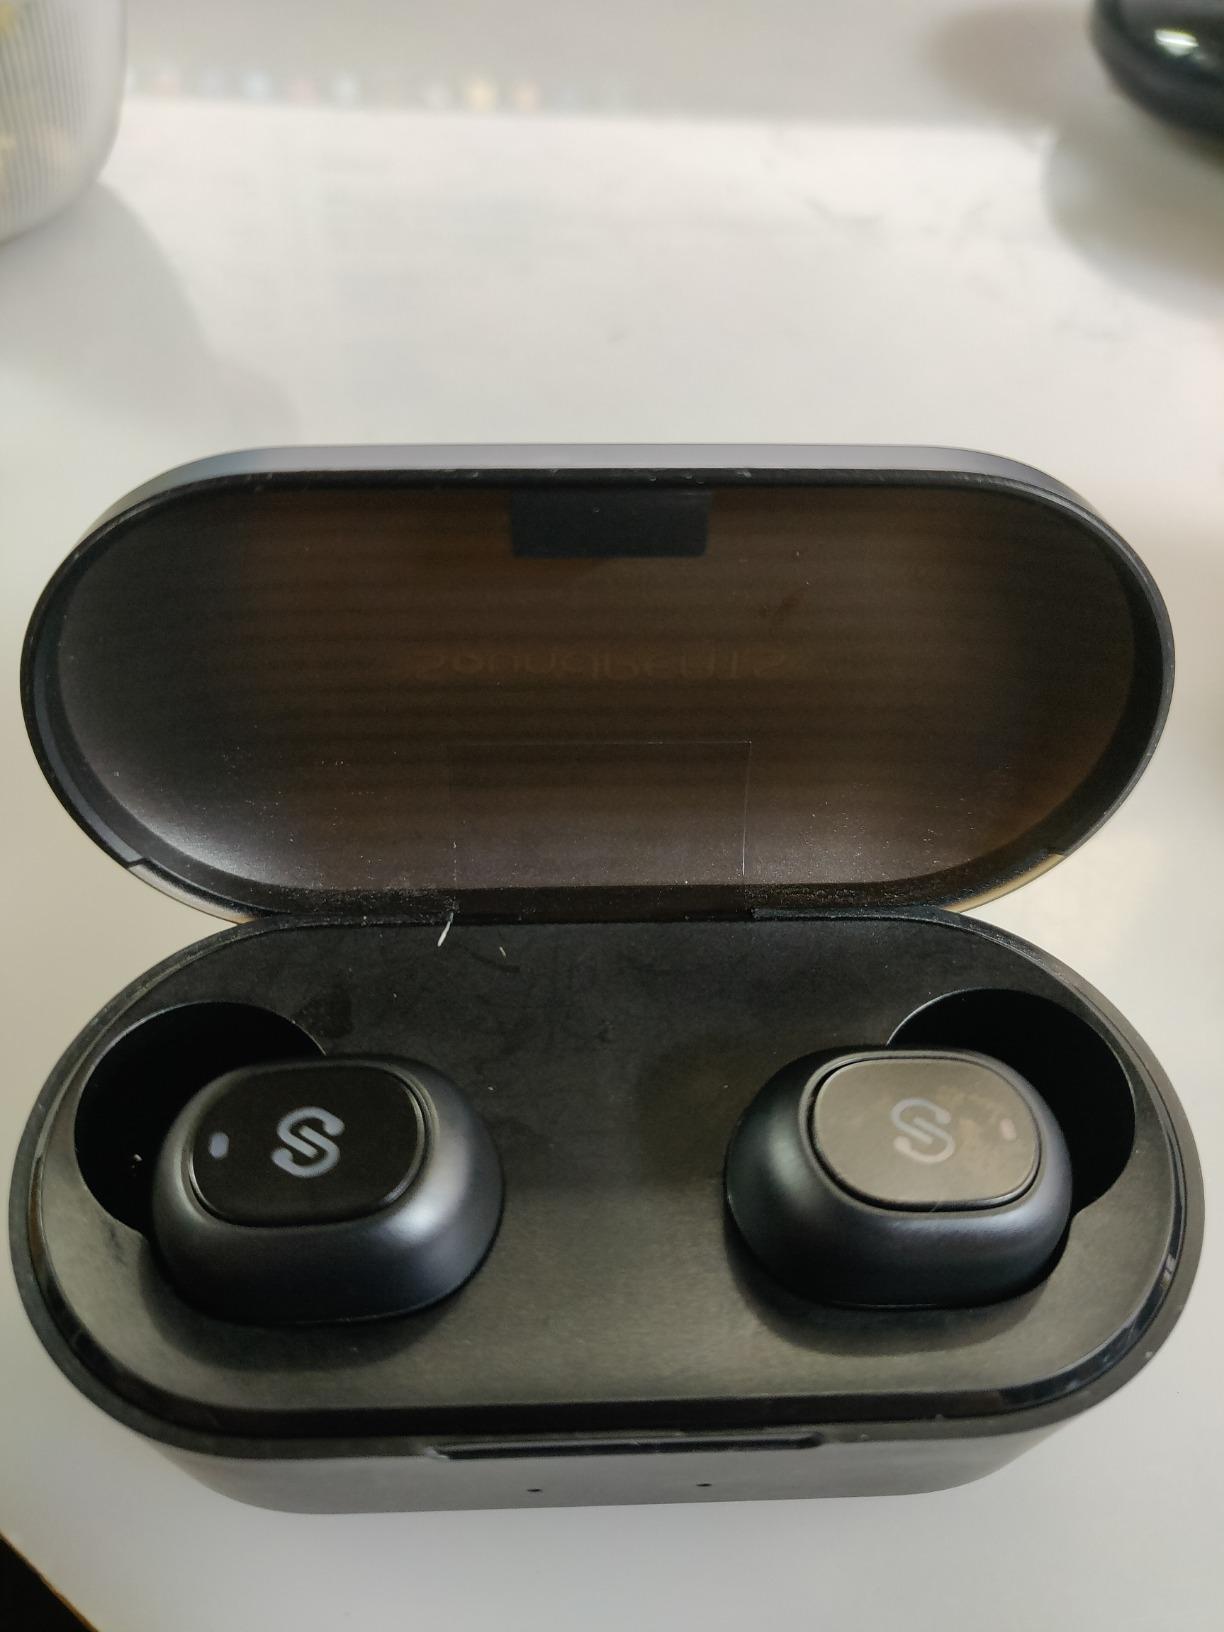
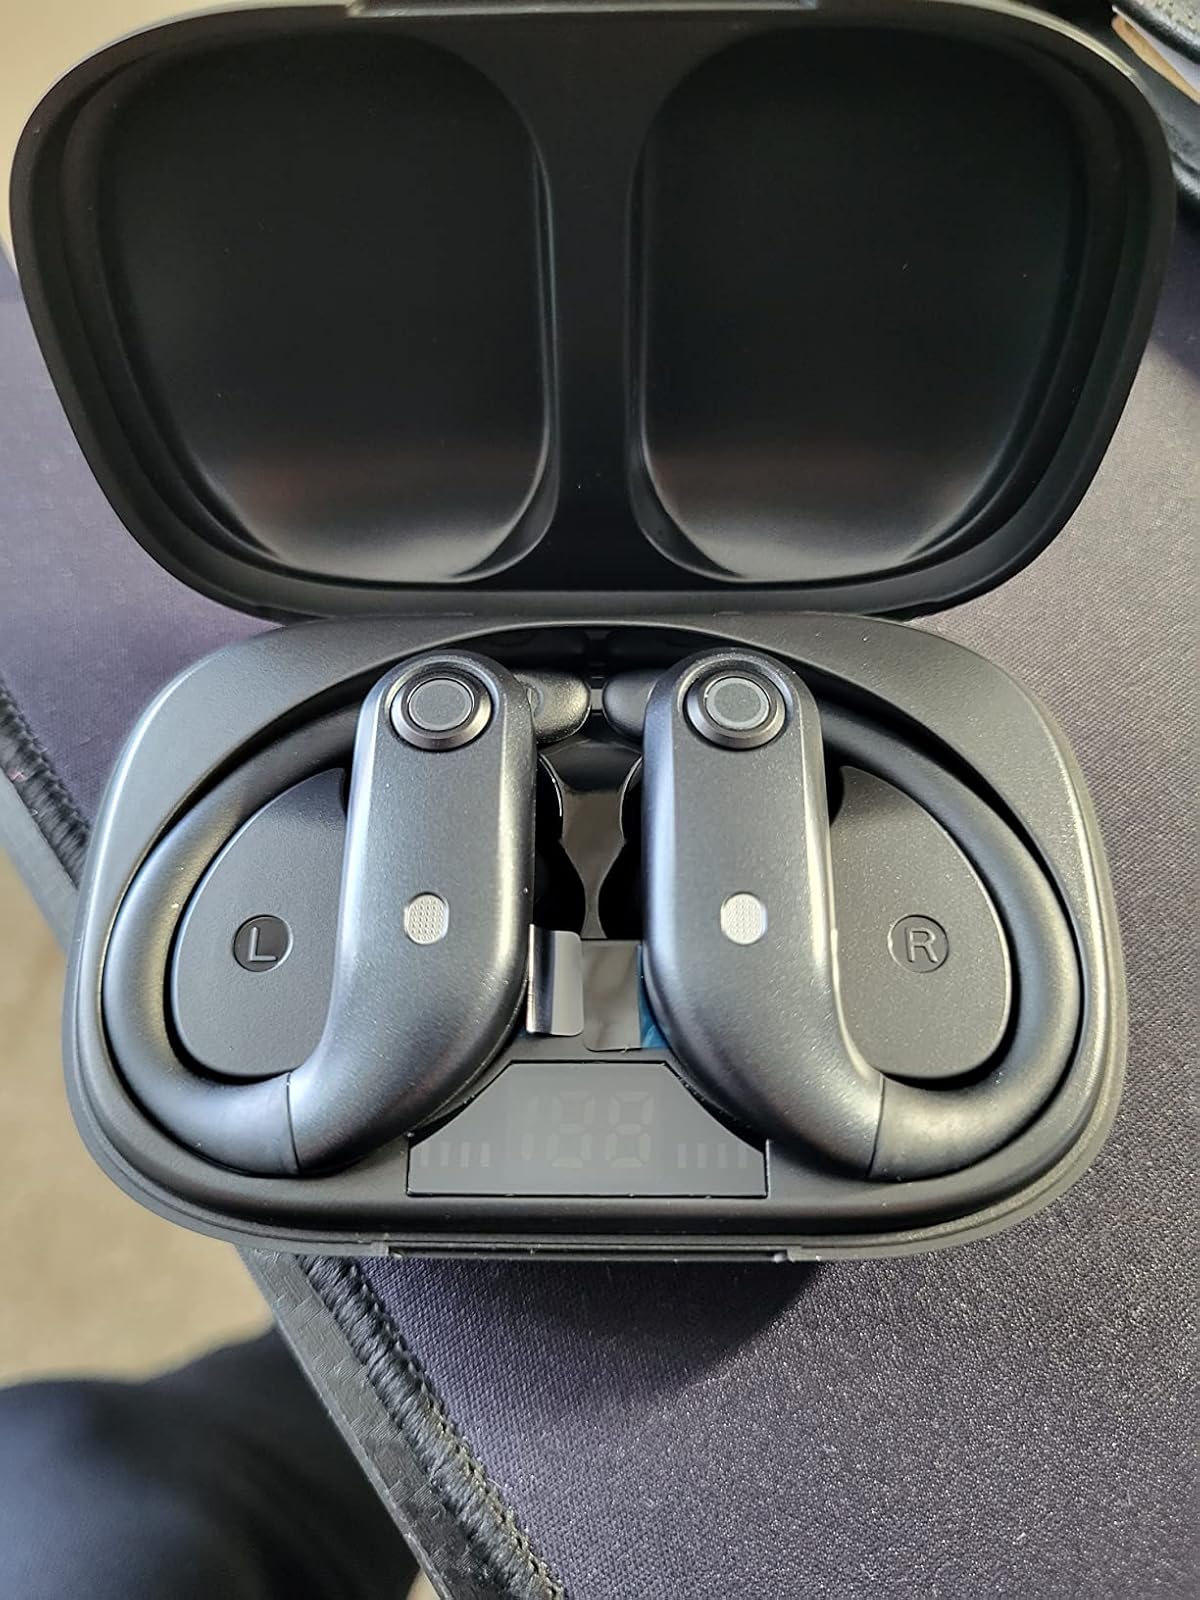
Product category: earbuds
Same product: no